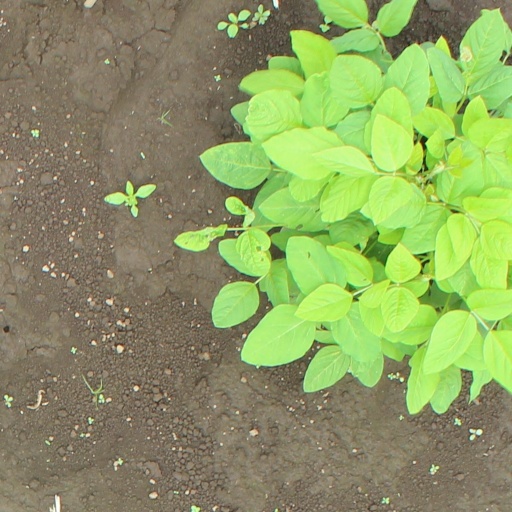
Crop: soybean